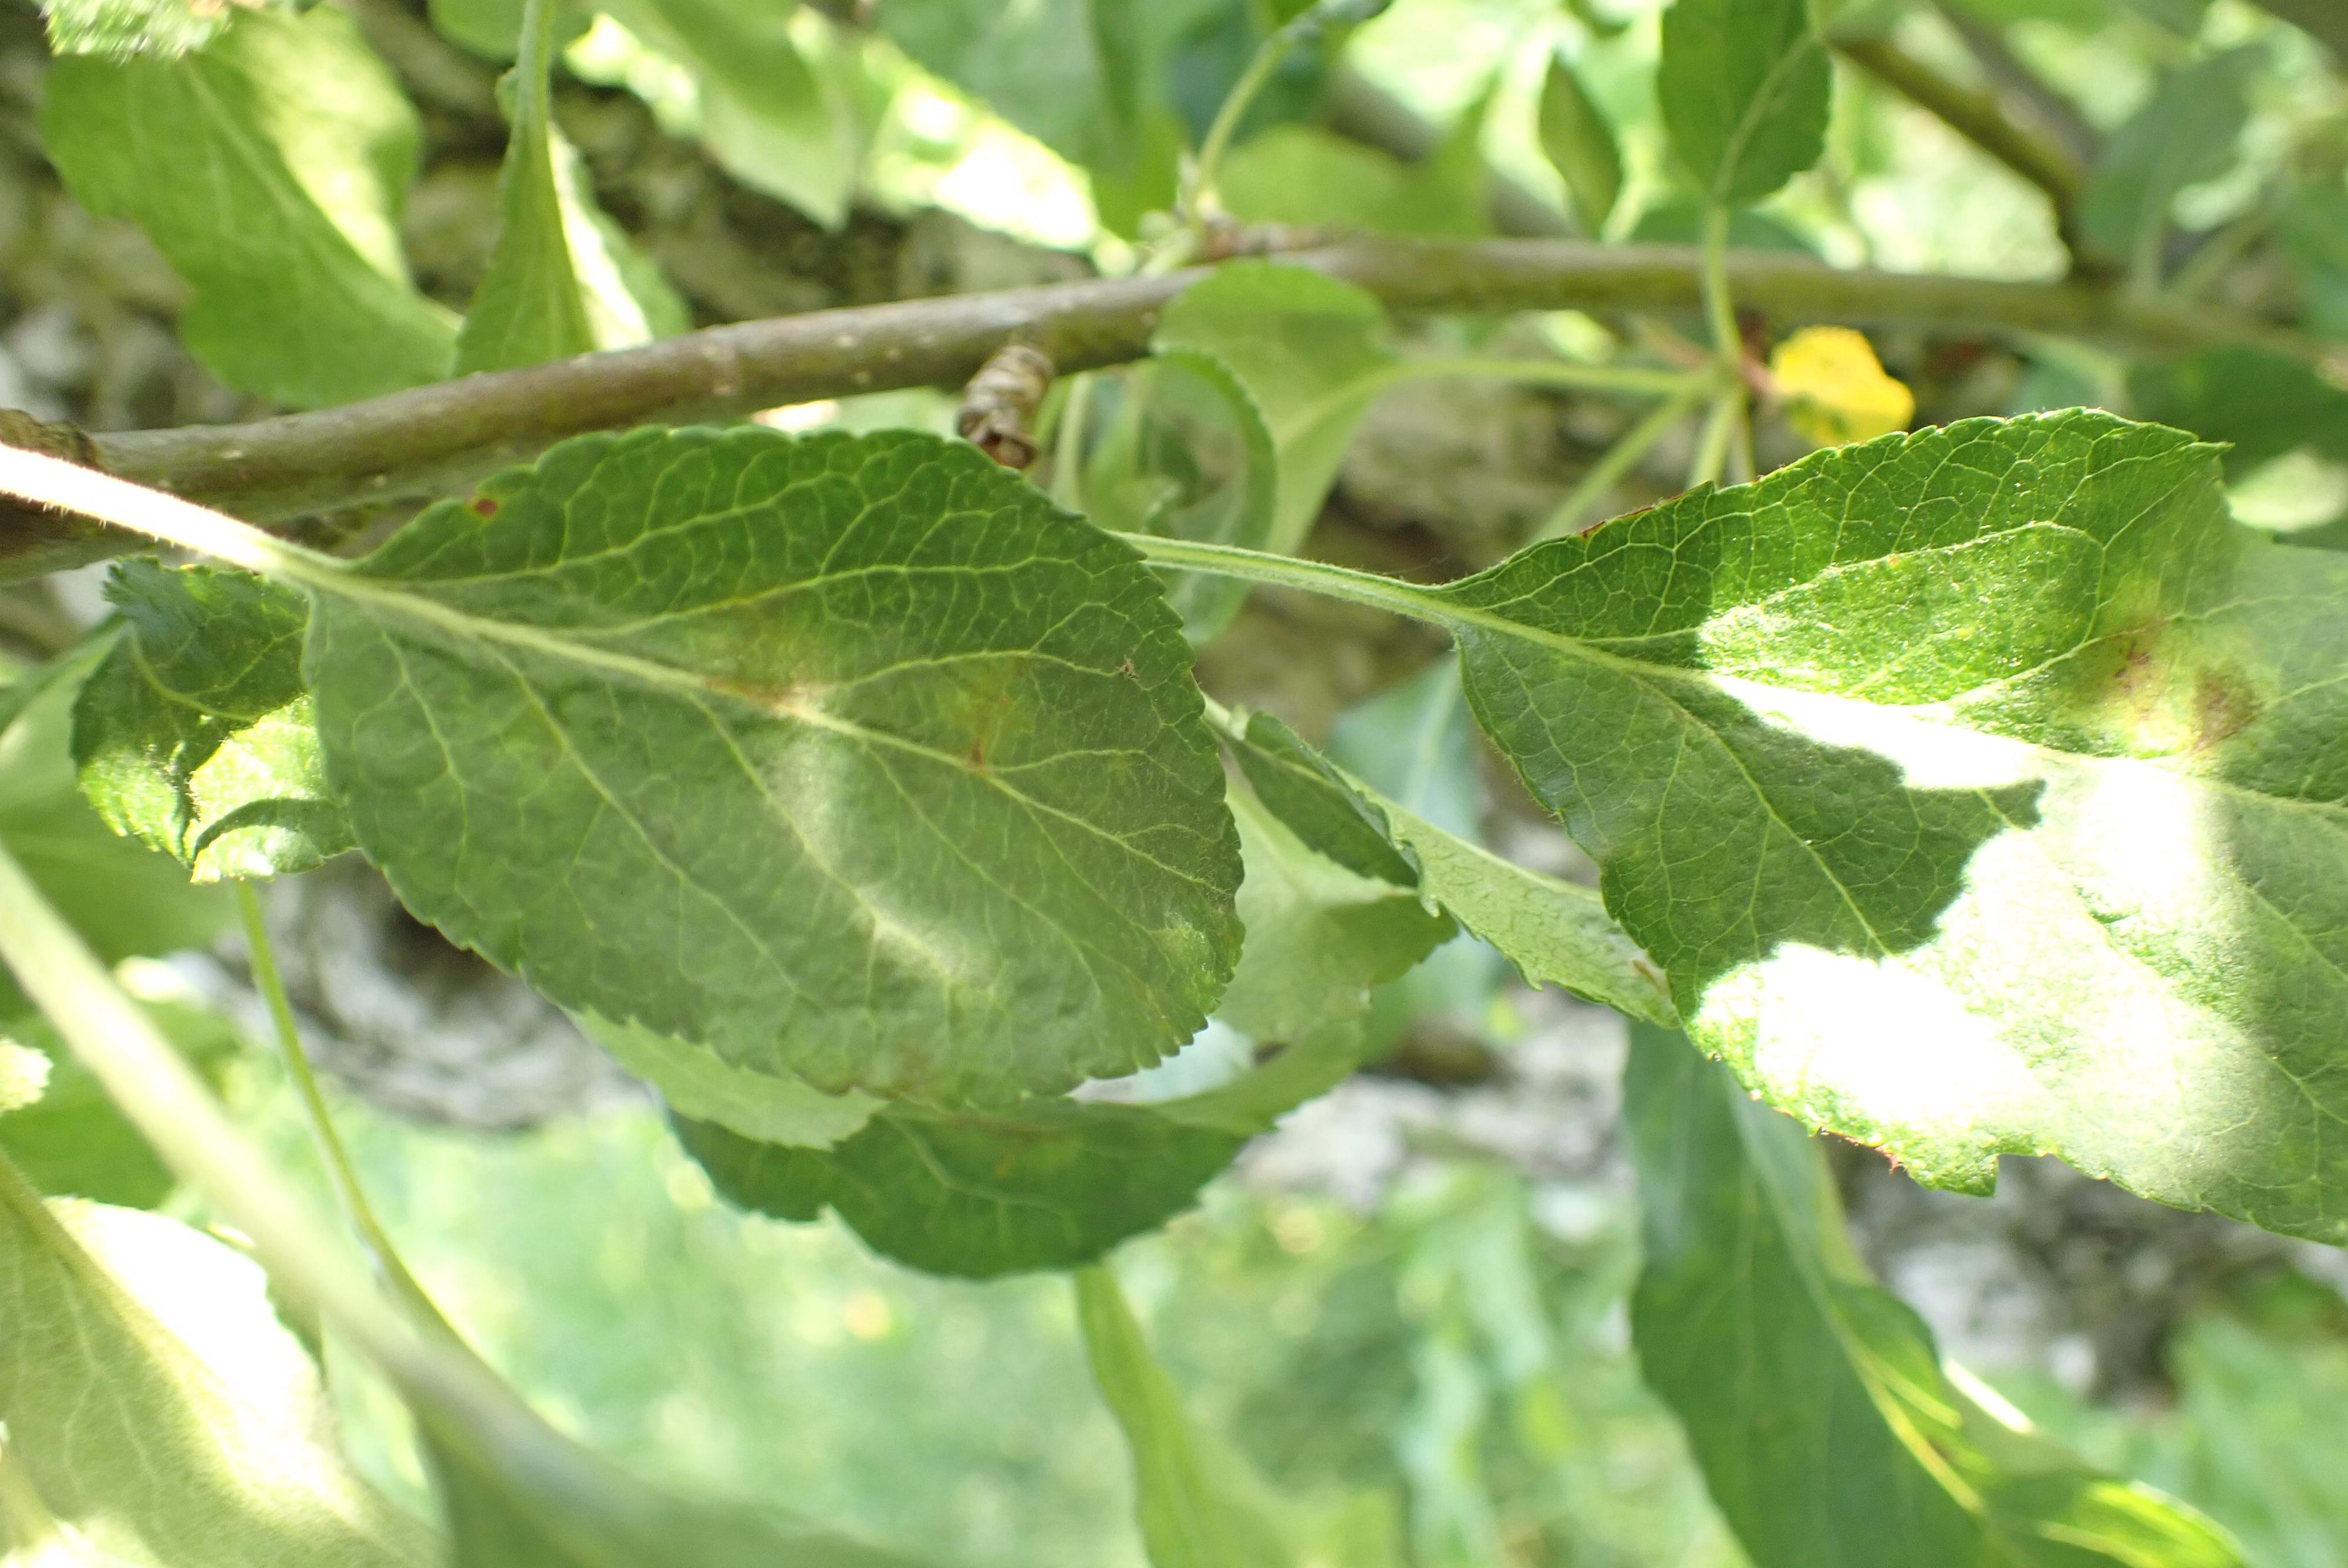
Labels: scab